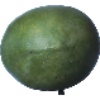
Label: Mango 1